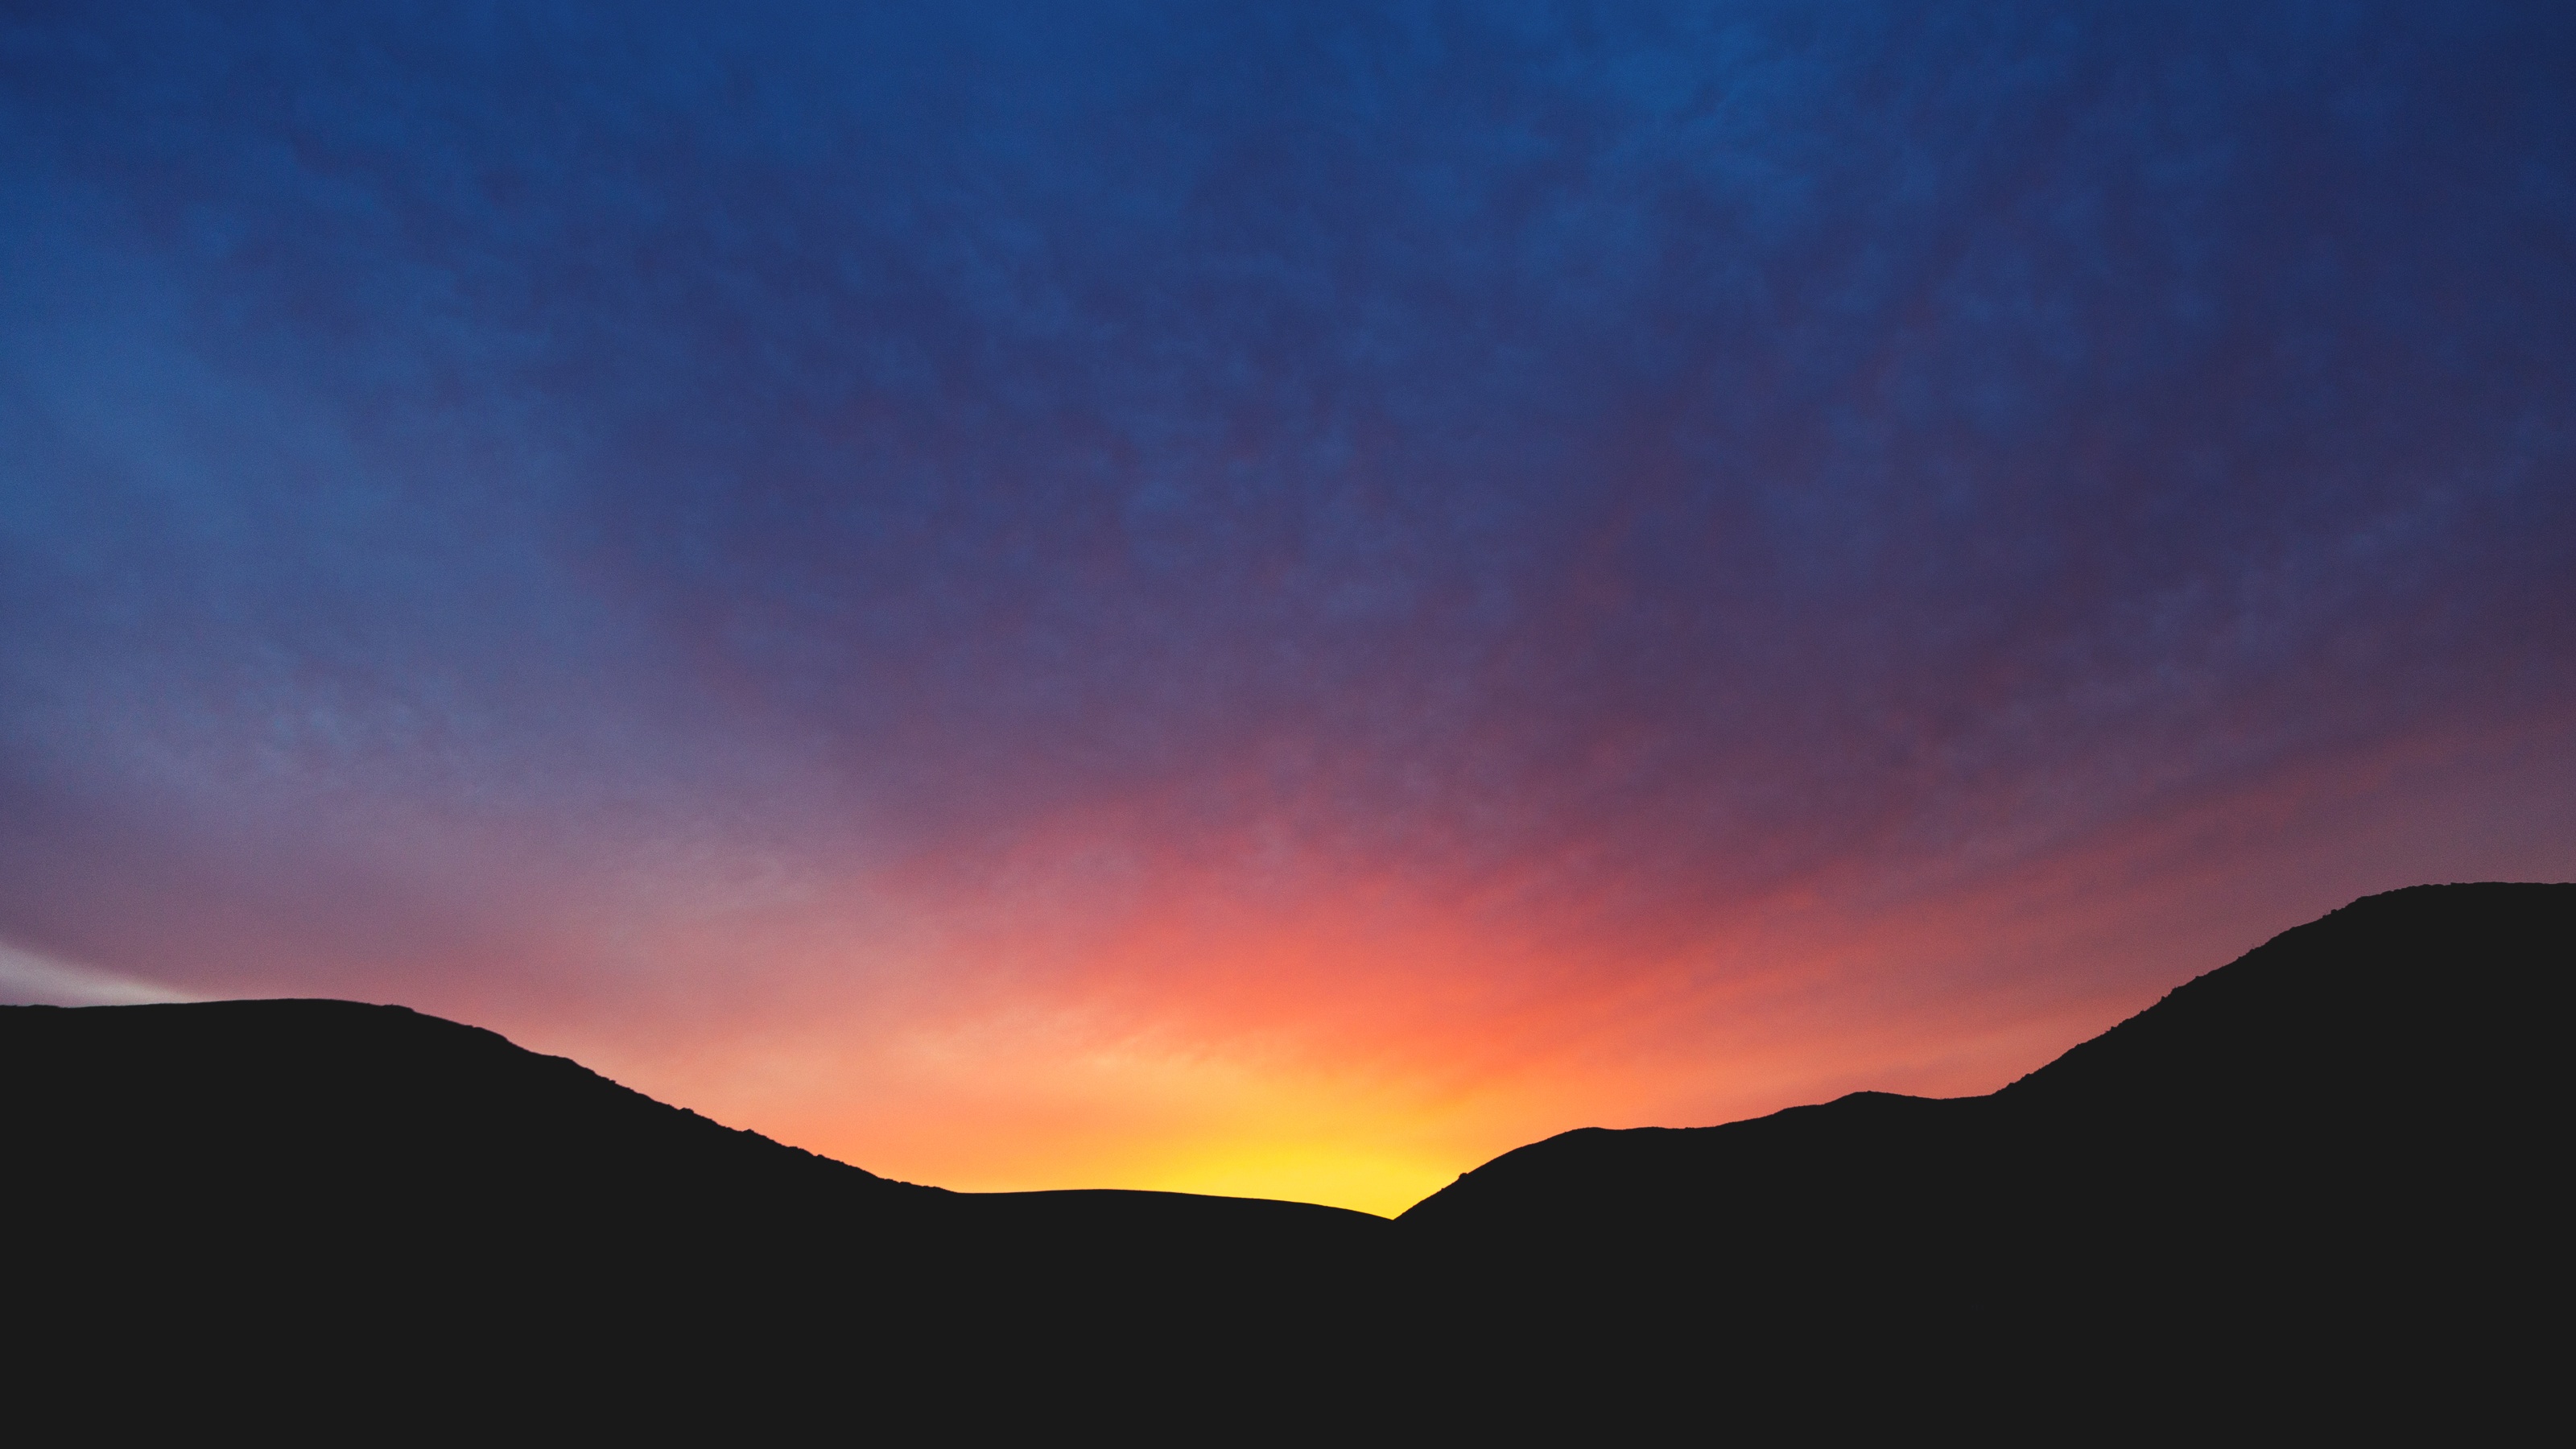
nature, horizon, silhouette, mountain, cloud, sky, sunrise, sunset, morning, dawn, atmosphere, dusk, evening, scenic, afterglow, red sky at morning